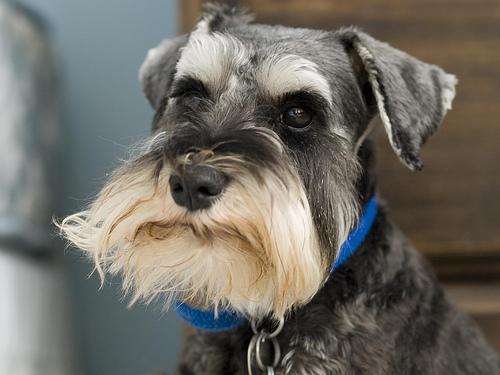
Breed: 2342-n000102-miniature_schnauzer